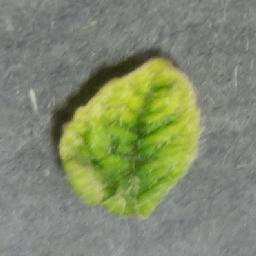
Label: Tomato___Tomato_Yellow_Leaf_Curl_Virus